E-democracy

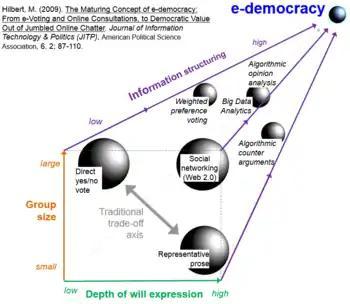
3D e-democracy roadmap: transcending the trade-offs

E-democracy presents an opportunity to reconcile the conventional trade-off between the size of the group involved in democratic processes and the depth of will expression (refer to the Figure). Historically, broad group participation was facilitated via simple ballot voting, but the depth of will expression was confined to predefined options (those on the ballot). Depth of will expression was obtained by limiting participant numbers through representative democracy (refer to the Table). The social media Web 2.0 revolution has demonstrated the possibility of achieving both large group sizes and depth of will expression. However, expressions of will in social media are unstructured, making their interpretation challenging and often subjective (see Table). Novel information processing methods, including big data analytics and the semantic web, suggest potential ways to exploit these capabilities for future e-democracy implementations. Currently, e-democracy processes are facilitated by technologies such as electronic mailing lists, peer-to-peer networks, collaborative software, and apps like GovernEye, Countable, VoteSpotter, wikis, internet forums, and blogs.